Alonzo Ward Hotel

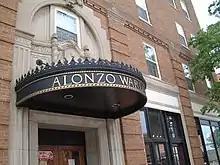
Detail of entrance in 2007

Businessman Alonzo Ward first built a hotel on the site in 1894. In November 1926, this first structure was destroyed in a fire. Work began on a replacement building in 1927 with the new hotel opening in May 1928.